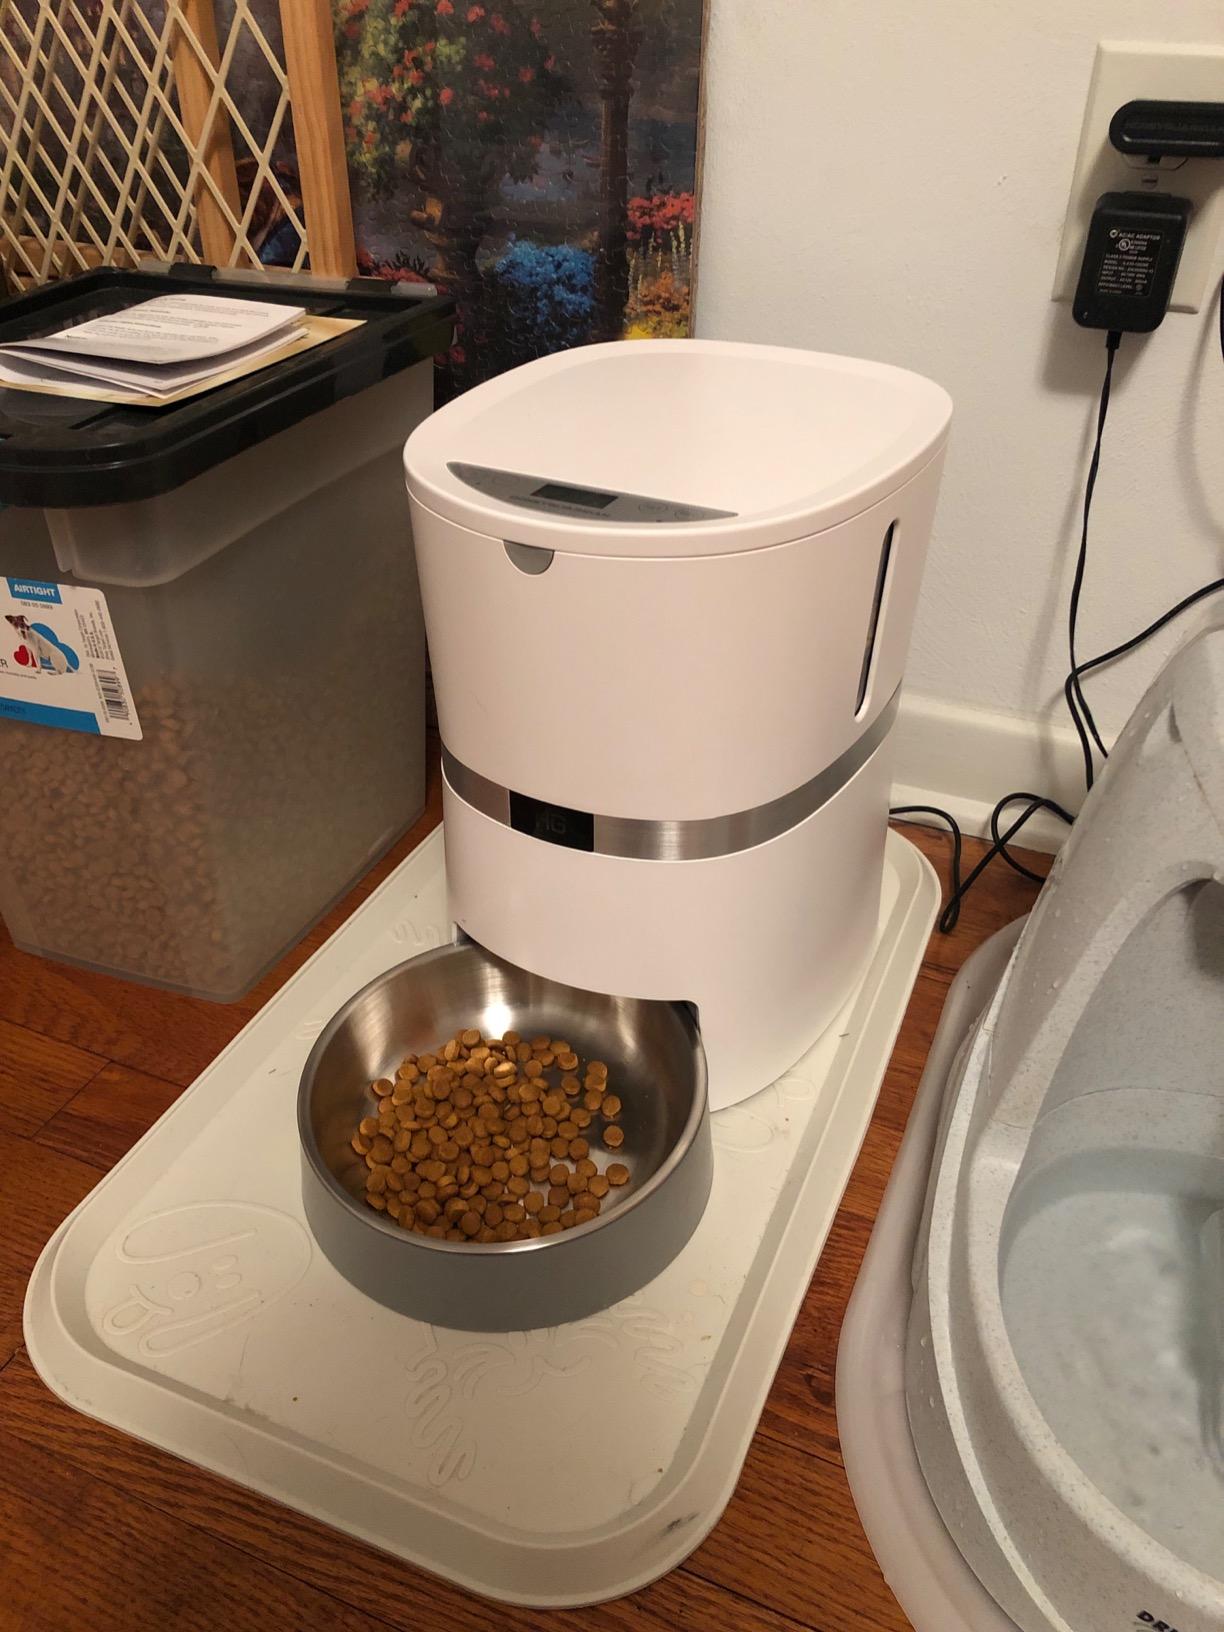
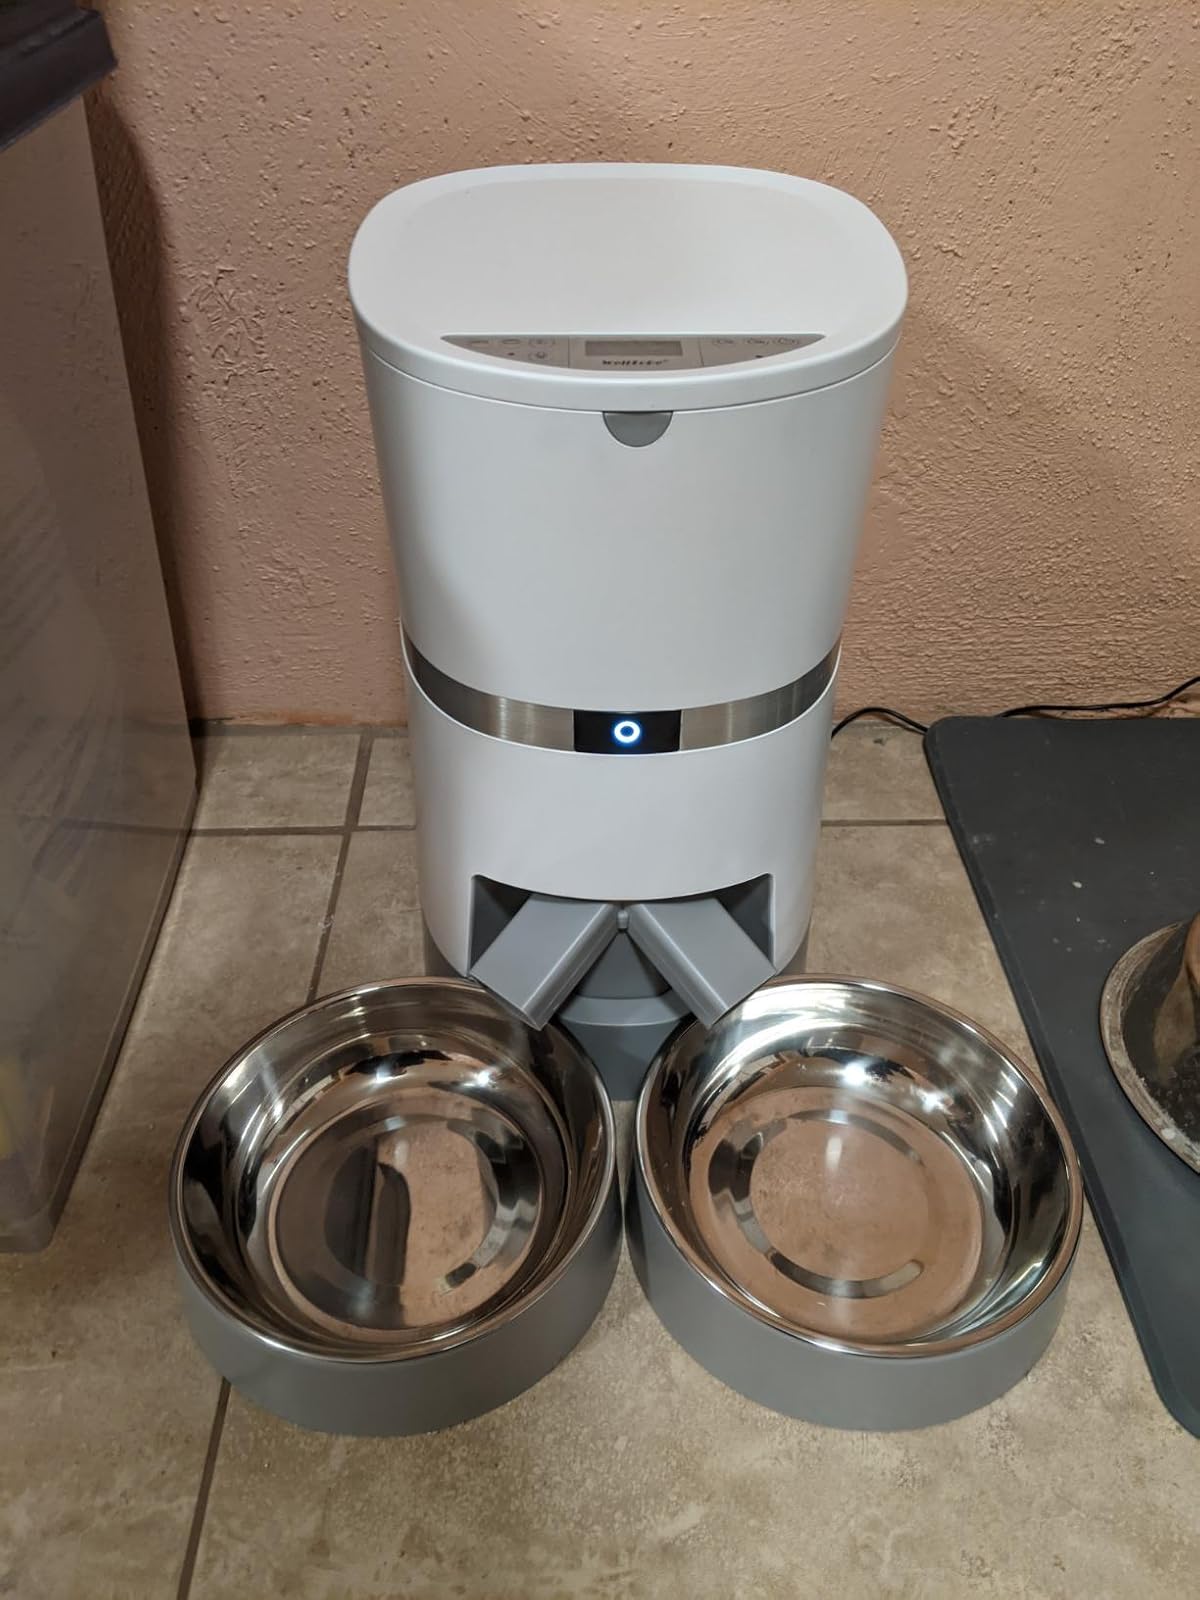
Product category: items_feeder
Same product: no